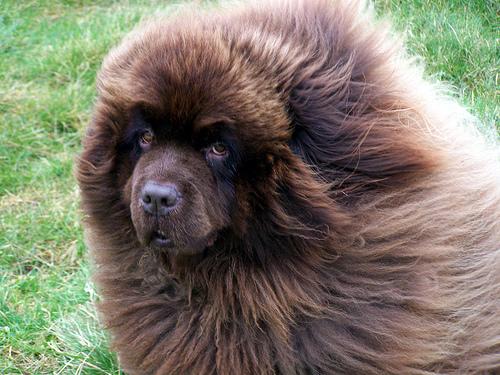
Breed: newfoundland